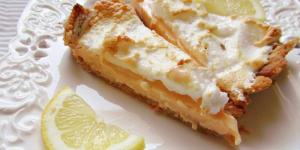
tarta de limon y merengue con base de galletas